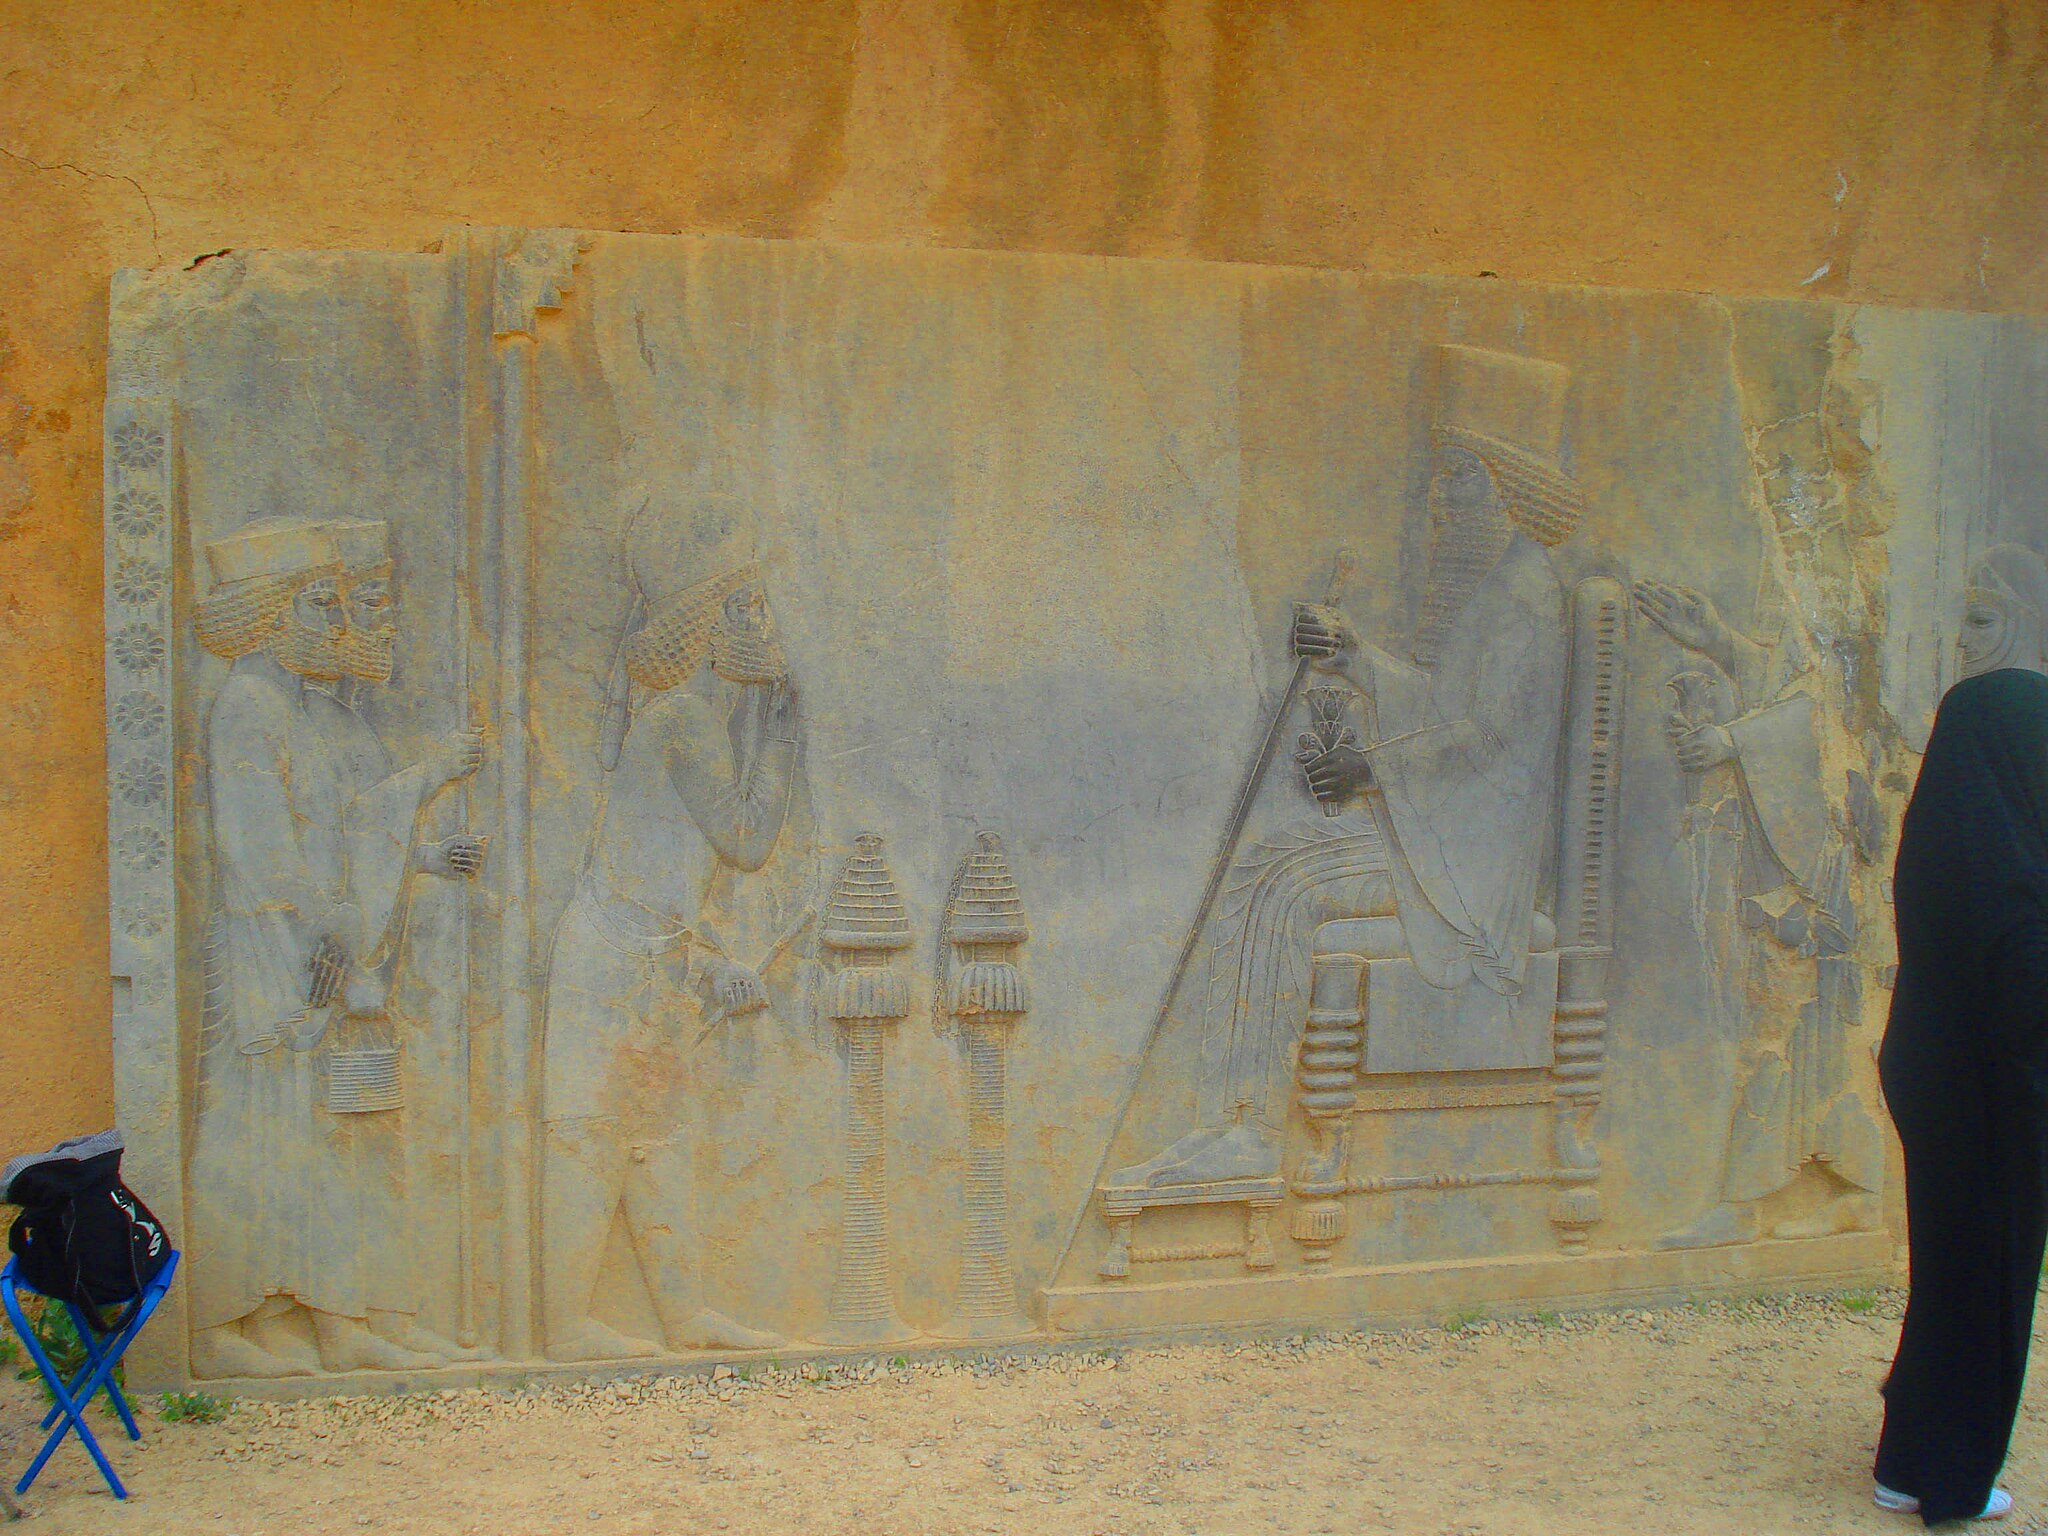
Title: داریوش بزرگ بر اورنگ پادشاهی جلوس کرده - panoramio
Description: داریوش بزرگ بر اورنگ پادشاهی جلوس کرده
Date: Taken on 15 April 2011
Categories: Panoramio files uploaded by Panoramio upload bot, Panoramio images reviewed by trusted users, Photos from Panoramio, Files with coordinates missing SDC location of creation, 2011 in Persepolis, Iran photographs taken on 2011-04-15, The Treasury Relief, Persepolis